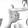
ASL letter: T